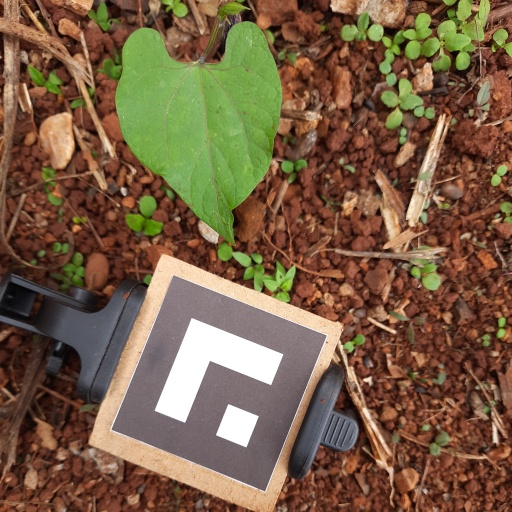
Observations: wavy surface, no eating holes, with soild dust, under shade